Puebla Cathedral

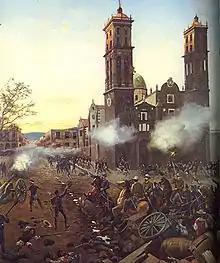
Image showing the Battle of Puebla defeating the French, painting of 1863 (cathedral pictured).

The orders to carry out the projects and preparatory matters took many years, and a real cédula of 1552 signed by Prince Philip II of Spain in Monzón (Huesca) recommended that they get down to work and even the help offered by the king in the year 1560 was not taken advantage of by lack of resources. It had to be bought from Alonso Martín Partidor himself, owner of the houses where the cathedral would be built.